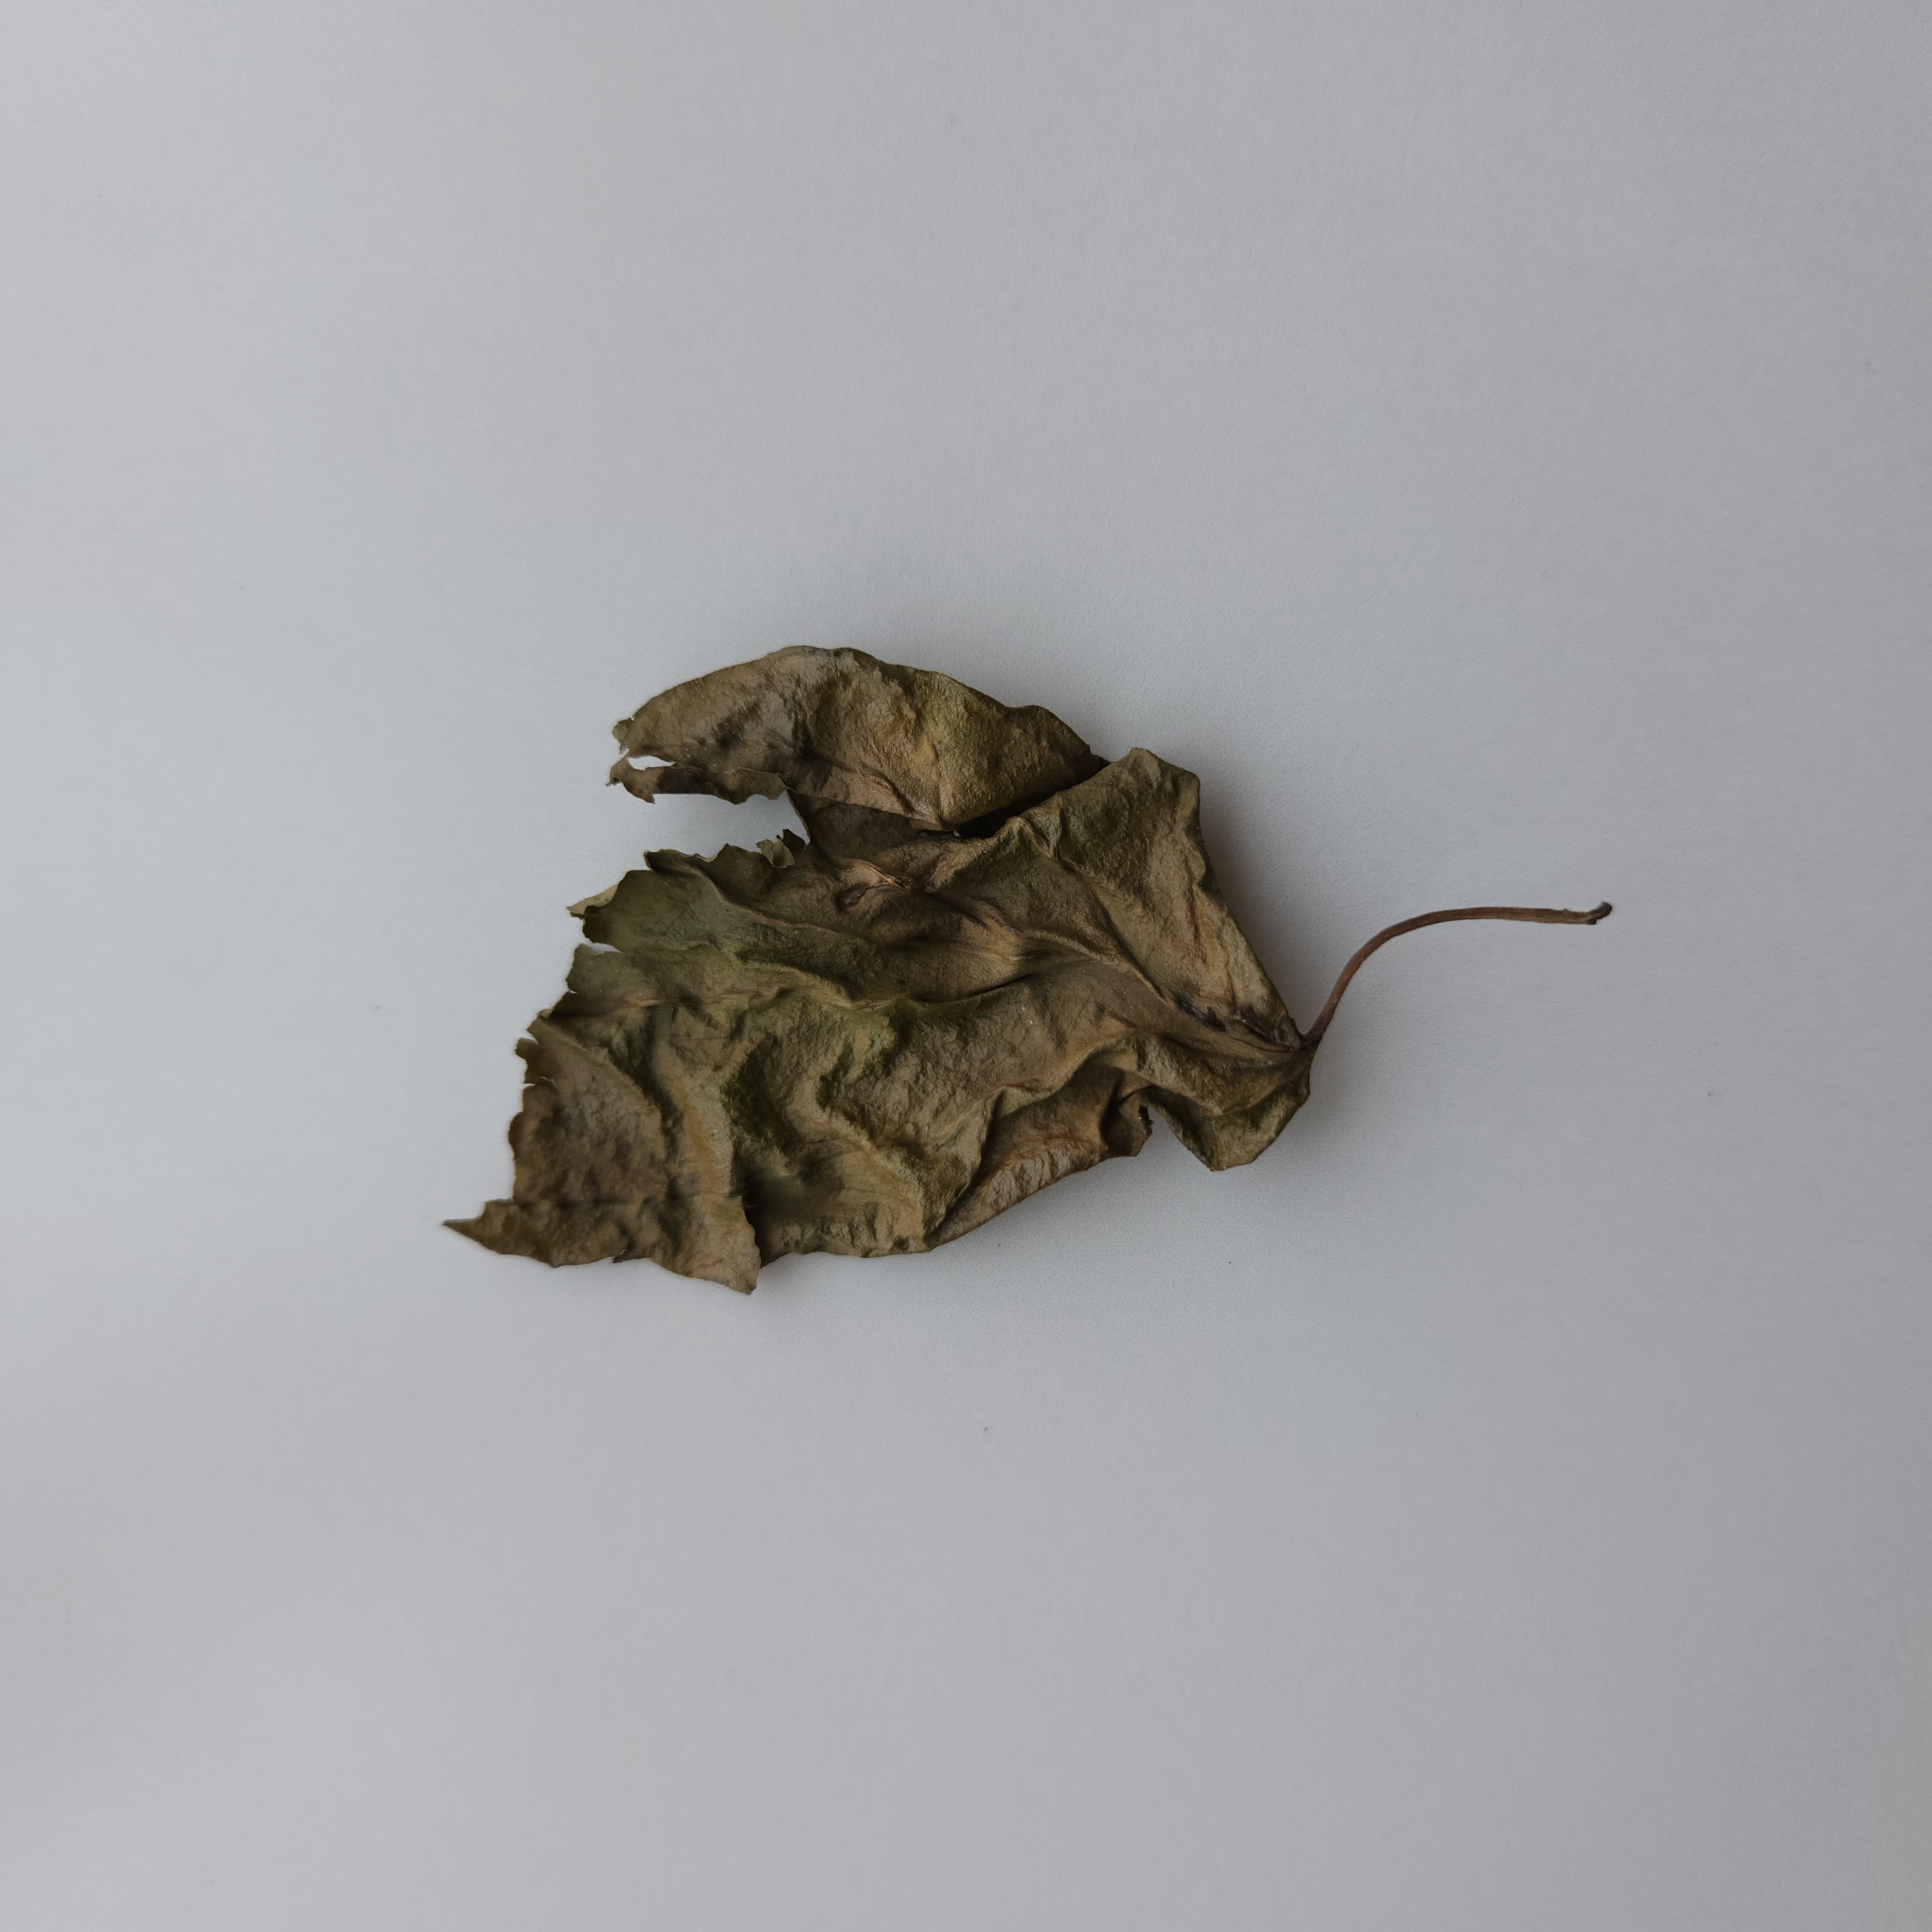
Label: Dried